Low-carbon diet

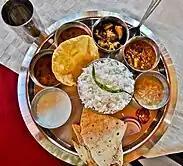
Vegetarian thali (plate) from India

While the fish-eaters had the lowest footprints out of all the meat-eaters, the vegetarians and vegans were the lowest overall. This is due to the contribution of greenhouse gases in the growth, processing, production, and transport of the plant-based food products eaten by vegetarians and vegans.